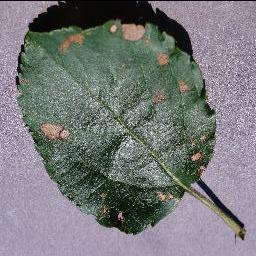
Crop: apple
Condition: black_rot